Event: Nepal Earthquake
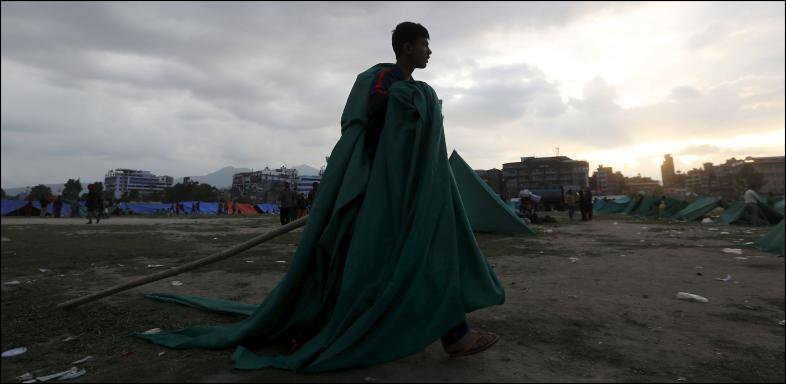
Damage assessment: no_damage